In Black and White (short story collection)

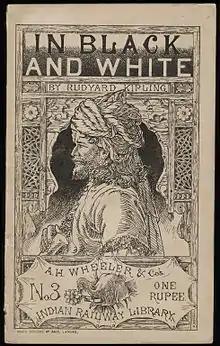
Published in Allahabad in 1888

In Black and White is a collection of eight short stories by Rudyard Kipling which was first published in a booklet of 108 pages as no. 3 of A H Wheeler & Co.’s Indian Railway Library in 1888. It was subsequently published in a book along with nos 1 and 2, "Soldiers Three" (1888) and "The Story of the Gadsbys", as "Soldiers Three" (1899). The characters about whom the stories are concerned are native Indians, rather than the British for writing about whom Kipling may be better known; four of the stories are narrated by the Indians, and four by an observant wise English journalist (the "persona" that Kipling likes to adopt). The stories are: